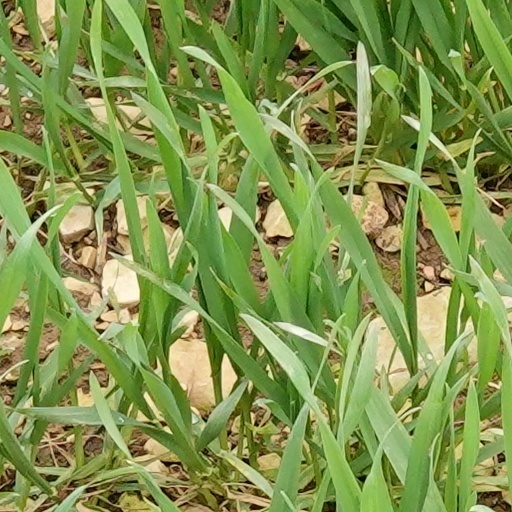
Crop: wheat